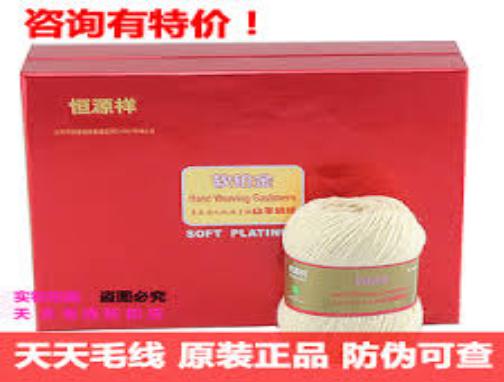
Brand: HengYuXiang
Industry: Necessities